Blaž Slišković

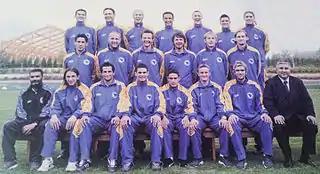
Bosnia and Herzegovina squad during UEFA Euro 2004 qualifying

In the winter of 2000, he left Brotnjo and became an assistant manager to Mišo Smajlović in the Bosnia and Herzegovina national team. Slišković became the head coach of the national team in March 2002, after Smajlović left the team because of his contract expiring. Slišković stayed as the head coach until 2006. In 2004, he won the award "Best Bosnia and Herzegovina Coach" by "Dnevni avaz" and the "Bosnia and Herzegovina Man of the Year" also in 2004. While Bosnia and Herzegovina head coach, on 24 August 2004, Slišković replaced Ivan Katalinić and simultaneously became the new Hajduk Split manager. On 10 April 2005, he got sacked at Hajduk.